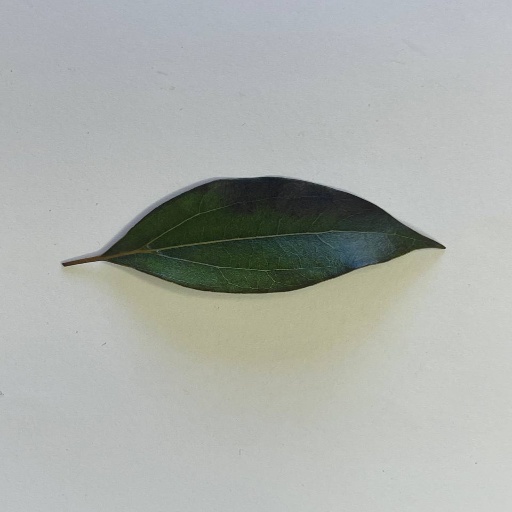
Species: Camphor
Leaf condition: Bacterial Spot